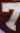
Number: 7